Döbeln Tramway

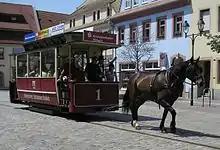
Döbeln horse tram in 2007

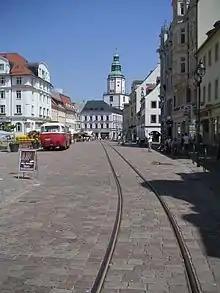
Döbeln tram tracks in the Obermarkt

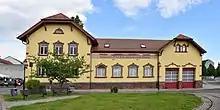
The Döbeln Tramway Museum

The Döbeln Tramway or Döbelner Straßenbahn is a tramway in the German town of Döbeln. It is the only horse-drawn tram line to operate on its original urban route in Germany, and one of only a handful in the world.